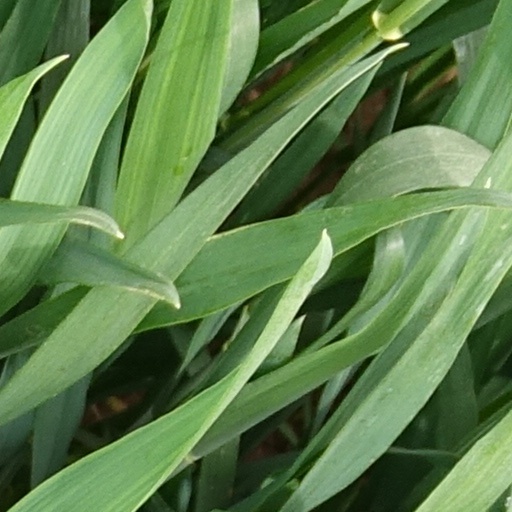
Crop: wheat